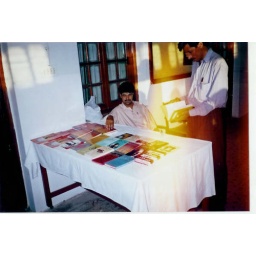
JK.NSF book stall in PMA house